Dannii Minogue

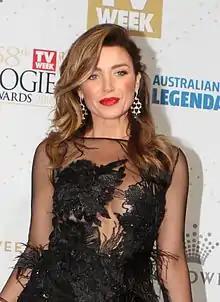
Minogue at the 58th Annual Logie Awards in 2016

Danielle Jane Minogue (born 20 October 1971) is an Australian singer, television personality, and actress. As a child she became known for her appearances on the television talent show "Young Talent Time" (1982–1988). She went on to play the role of Emma Jackson in the Australian soap opera "Home and Away" (1989–1990), for which she was nominated for two Logie Awards. Minogue began her music career in the early 1990s, achieving early success with her debut album, "Love and Kisses" (1991), and the singles "Love and Kisses", "Jump to the Beat", "This is It", and "Success". Following the release of her second album, "Get into You" (1993), Minogue's popularity as a singer declined, leading her to make a name for herself with award-winning performances in theatre productions.